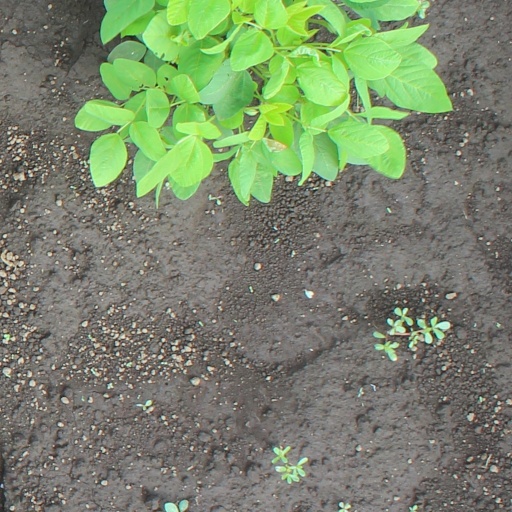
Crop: soybean